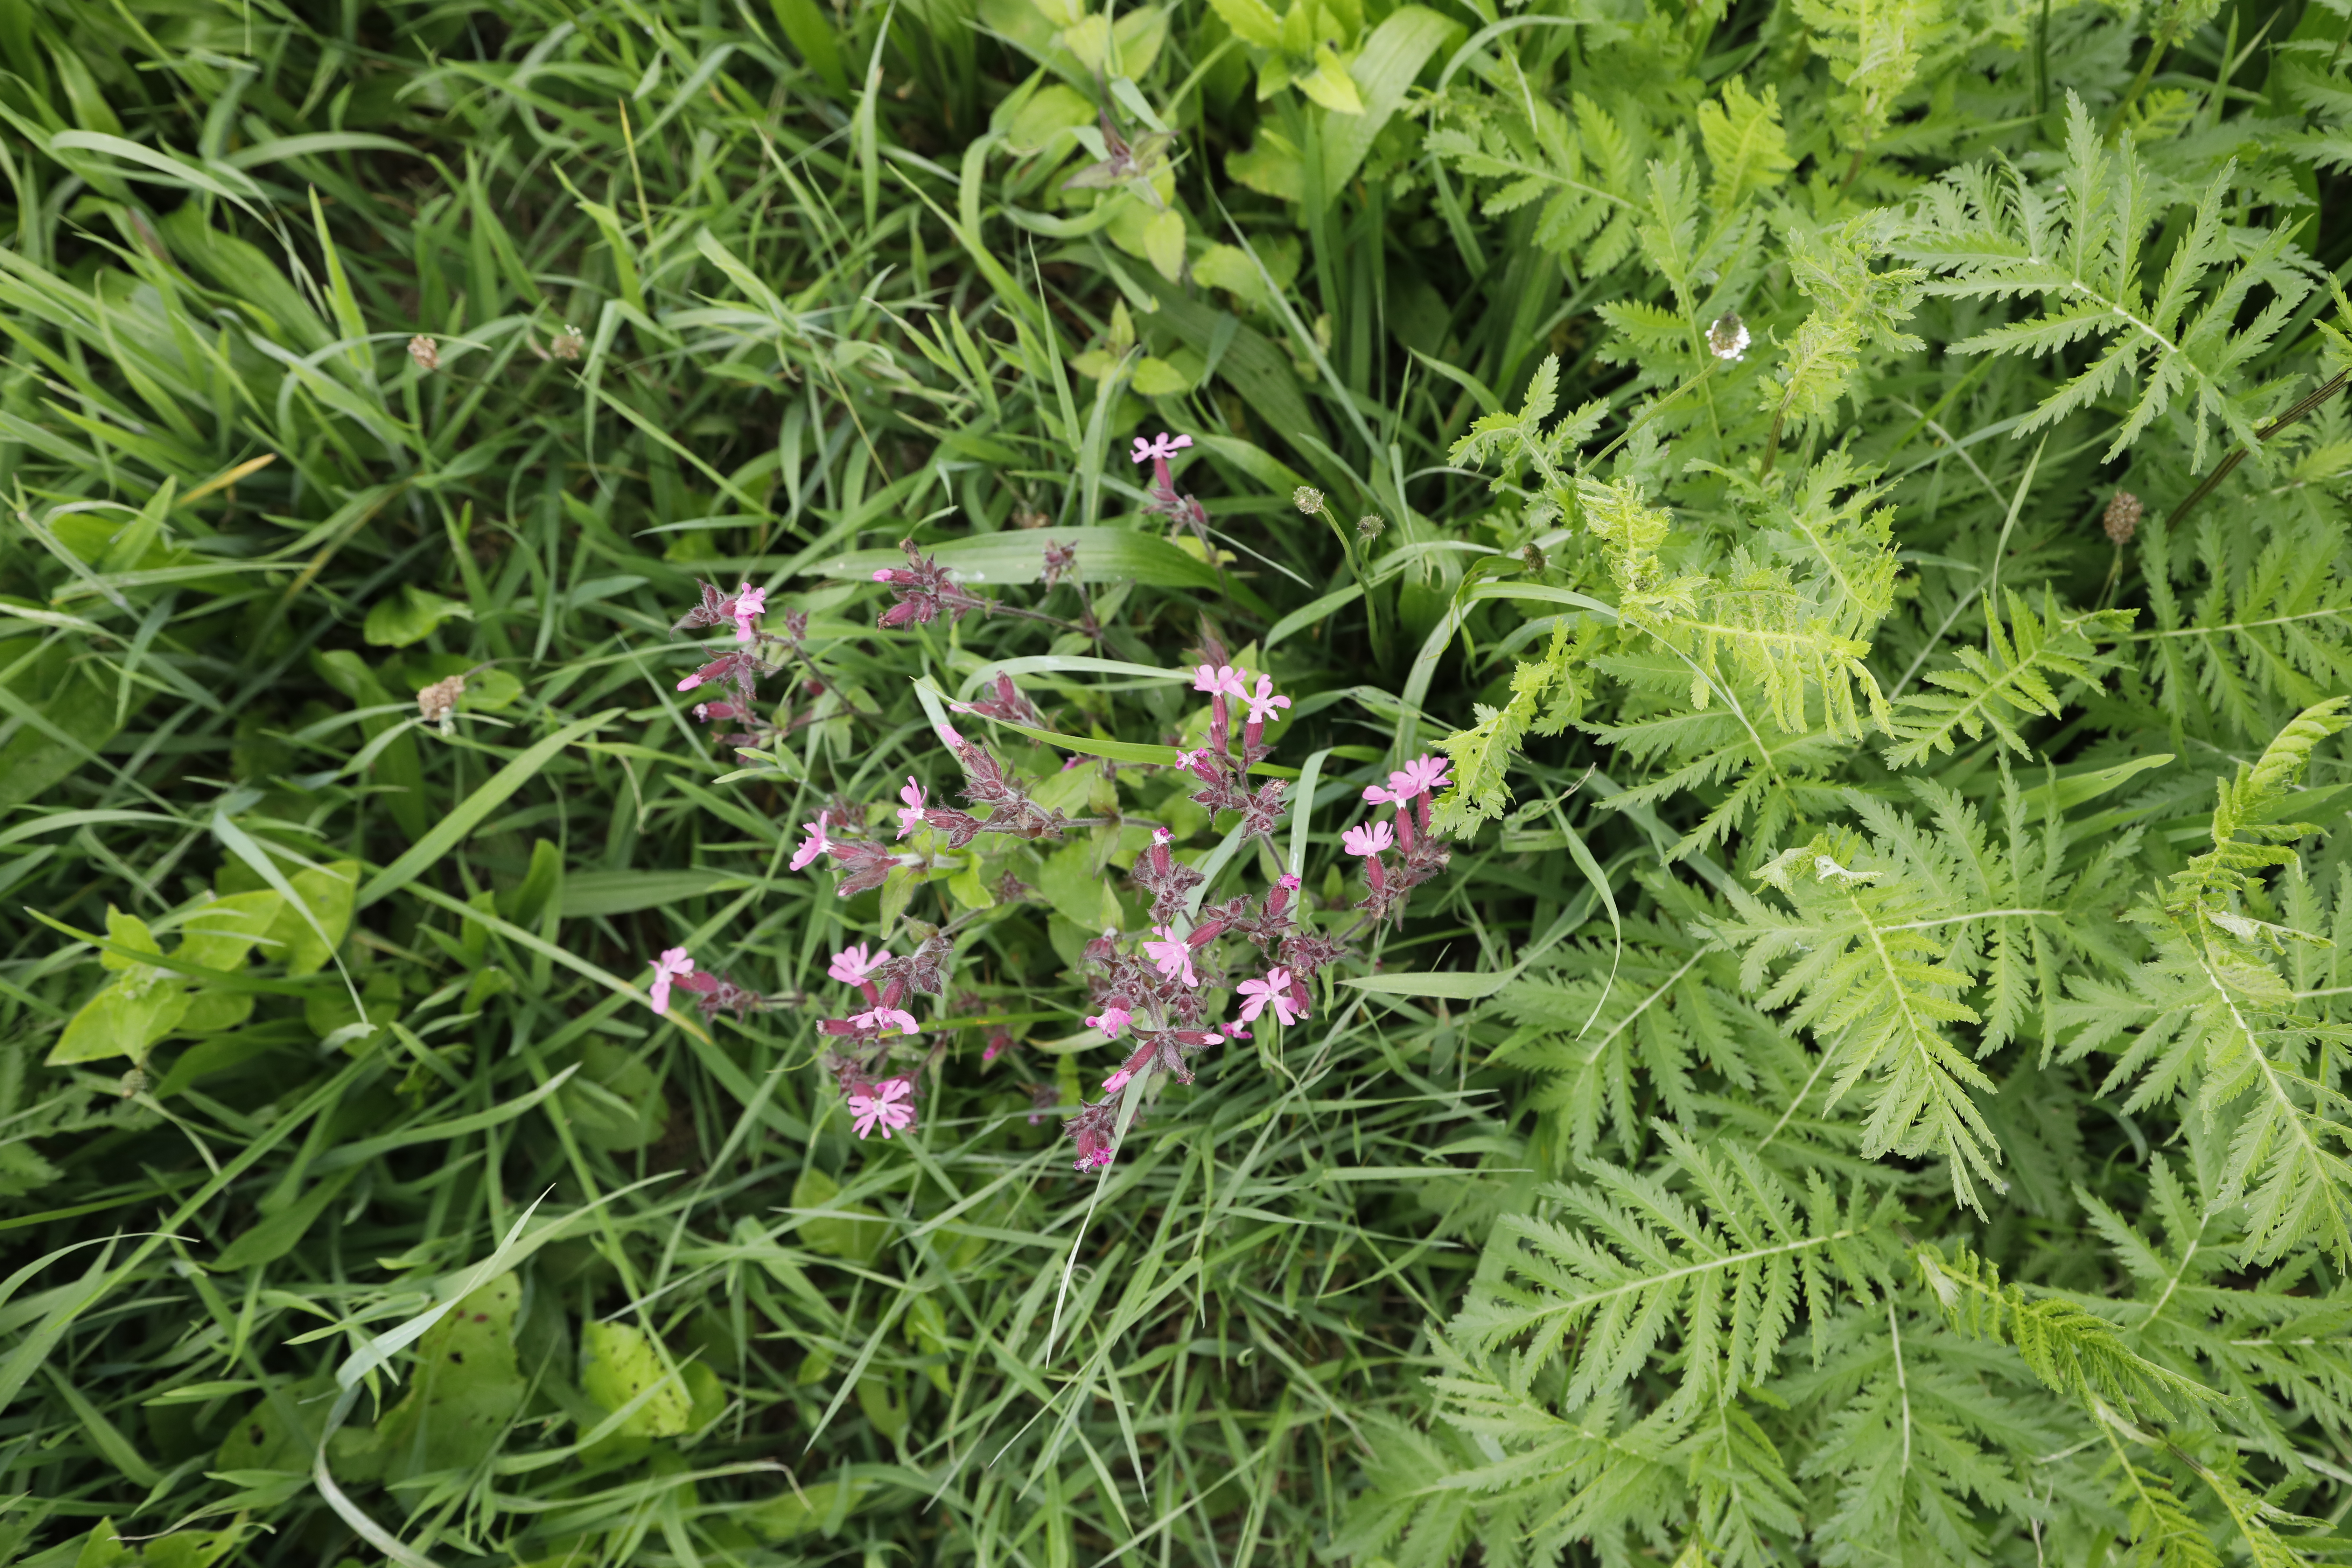
Plant species: Silene dioica